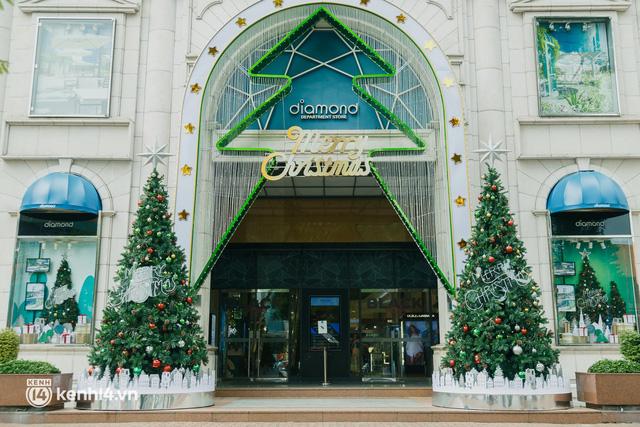
có hai cây thông noel xuất hiện ở hai bên lối vào của toà nhà